History of Italian Americans in Boston

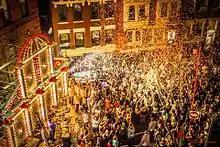
Feast of St. Anthony, 2013

By 1930 the North End was more densely populated than Calcutta, with more than 44,000 Italians living in an area less than a mile square. Most lived in overcrowded tenements with shared outdoor toilets. Fewer than 20% of the apartments had baths; residents bathed in sinks or public bath houses. At the same time, there was comparatively little street crime in the neighborhood.